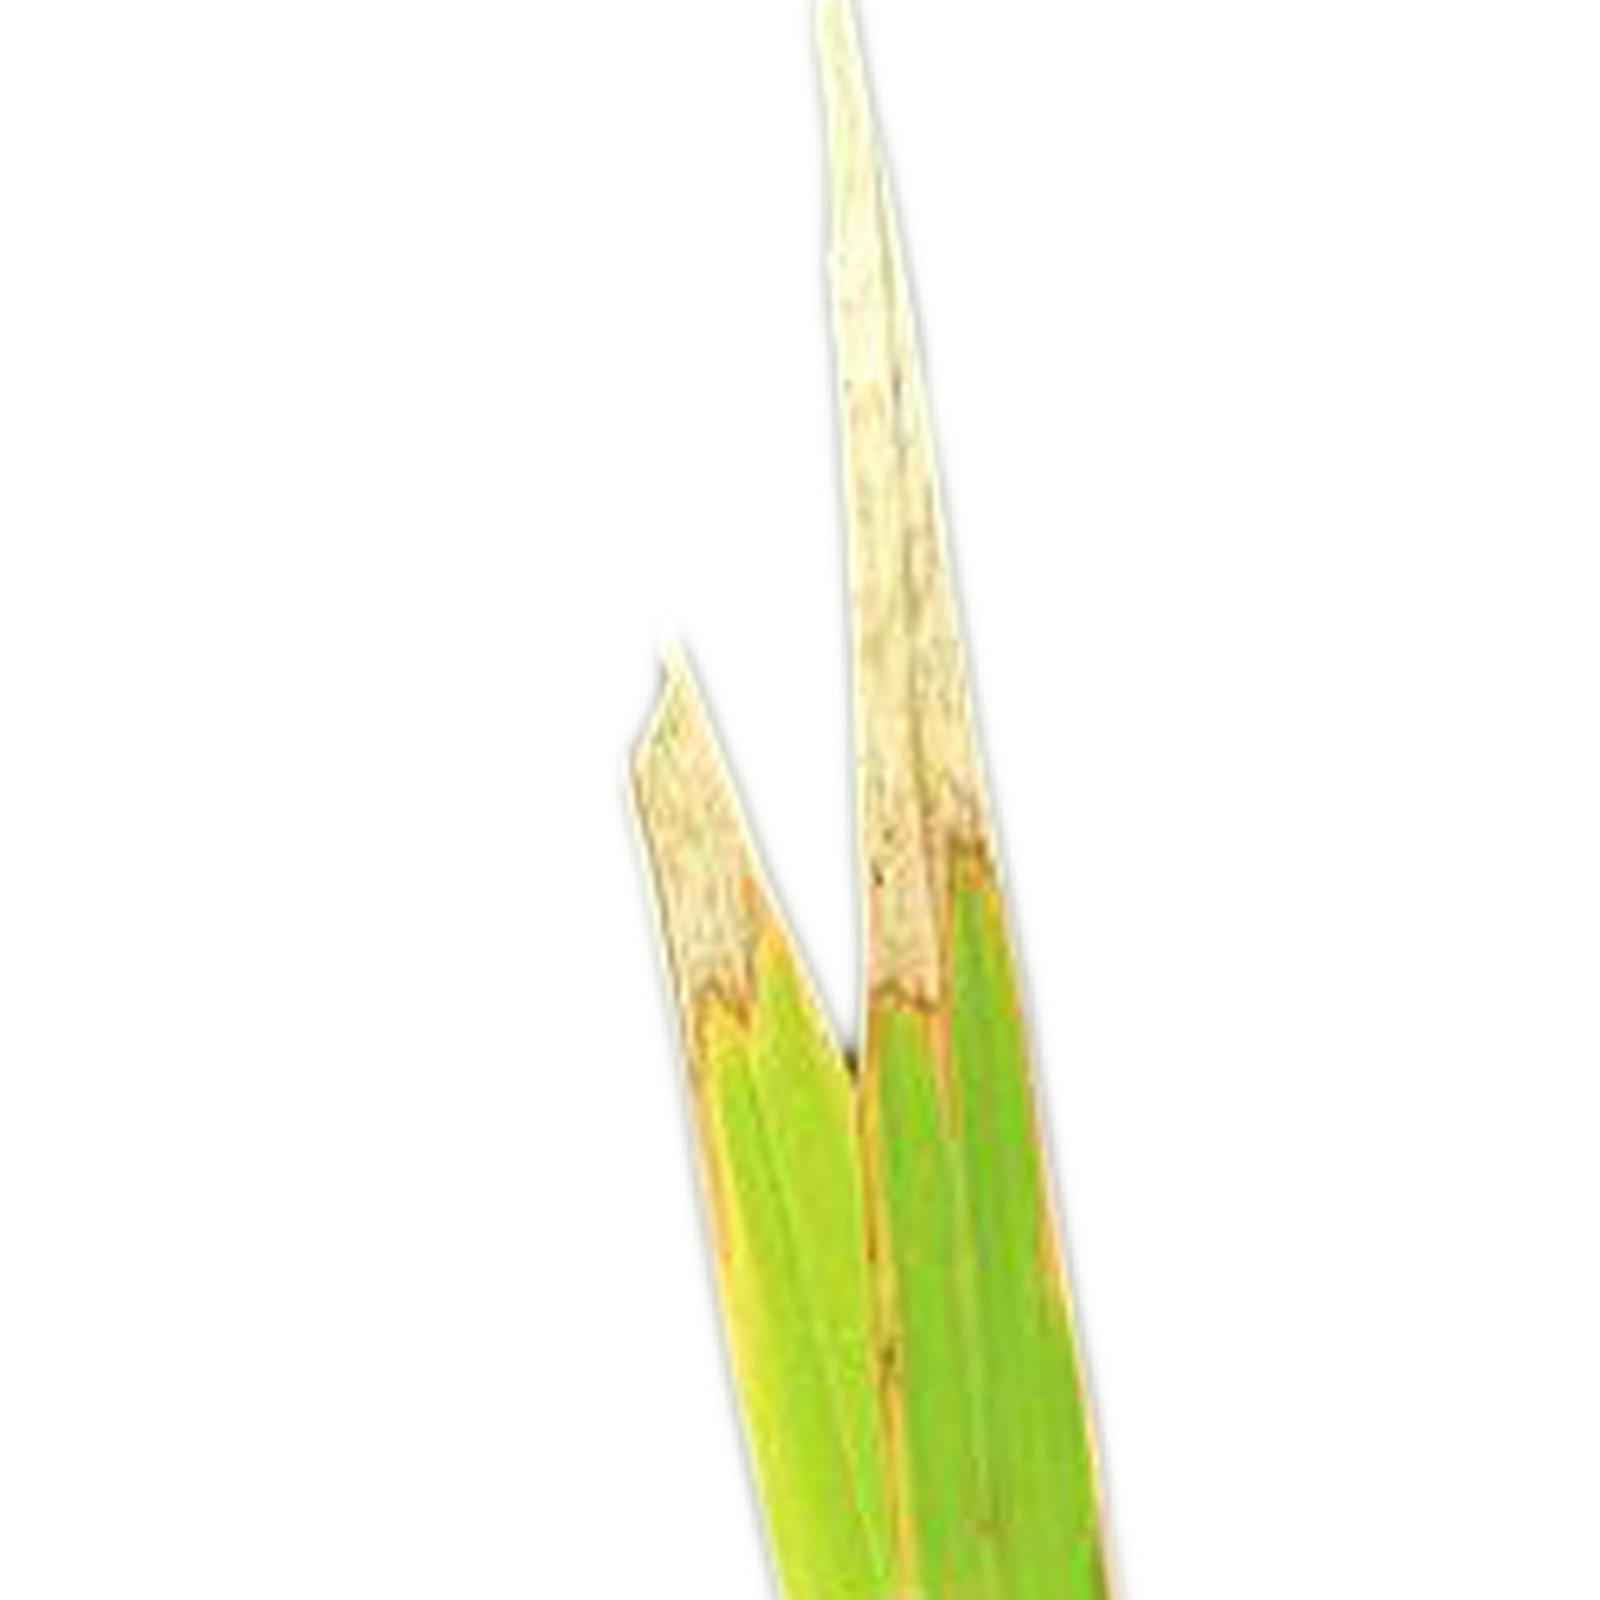
Nhãn: Bệnh Cháy lá ( Leaf scald )